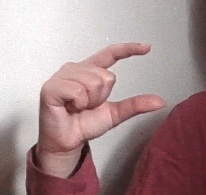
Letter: dal